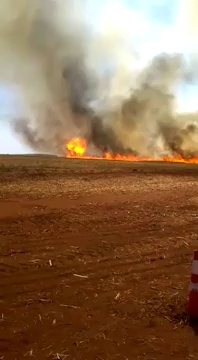
Fire: yes
Smoke: yes